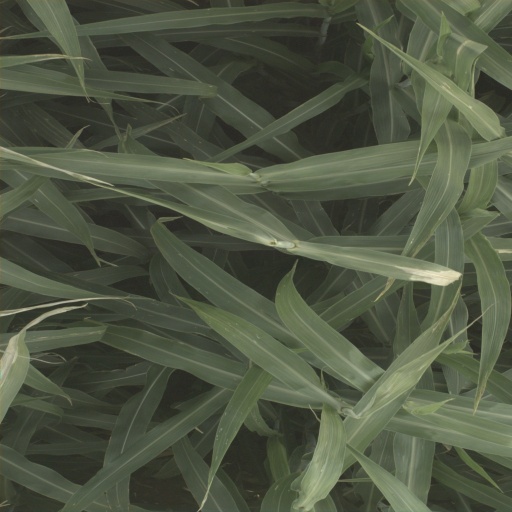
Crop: sorghum